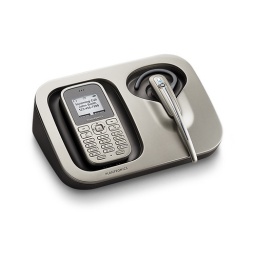
Launched in 2007, the Calisto Pro is a home phone system for landlines, VoIP and mobile phones.